The Return of Depression Economics and the Crisis of 2008

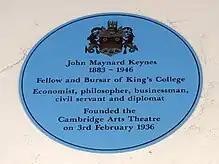

Paul Krugman obtained his B.A. from Yale in 1974 and a PhD in economics from MIT in 1977. He has been a professor of economics at Yale, Stanford, and MIT. He is also an emeritus professor at Princeton. In 1982-1983 Krugman worked at The White House at the Council of Economic Advisers during Ronald Reagan's presidency. Following his revolutionary work in international trade and finance on New Trade Theory and New Economic Geography, Krugman received John Bates Clark Medal in 1991 and later the Nobel Prize in Economics in 2008.